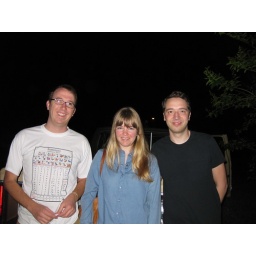
6 am: off to the airport in the truck (not eric's car as originally planned)